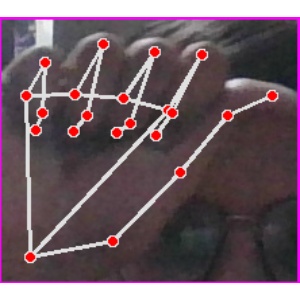
अक्षर: छ